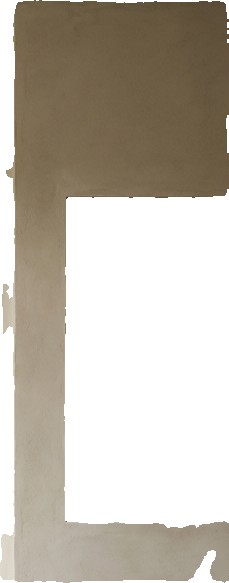
Surface category: wall